Shay Elias

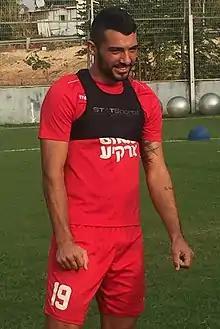
Elias in 2018

Shay Elias (born 25 February 1999) is an Israeli professional footballer who plays as a midfielder for Hapoel Be'er Sheva.